William Stanley (inventor)

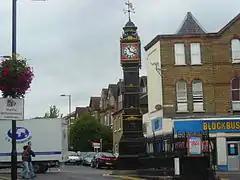
The Clock Tower in South Norwood. It stands on a traffic island. It is a black cast-iron tower, with gilt decoration. The clock face surround is red, with the face being white, with black hands and figures. At the top of the tower is a wind-vane, featuring an arrow and the cardinal compass directions.

Stanley died on 14 August 1909 of a heart attack, aged 80. His funeral was held on 19 August, and "local flags were flown at half mast, shops closed and local people drew their curtains as a mark of respect as a cortege of 15 carriages drew past." The first 14 carriages were filled with family and dignitaries, whilst the 15th carried the domestic staff from Cumberlow. The cortege went to Elmers End Cemetery in Beckenham at walking pace and was met at the gates of the Cemetery by scholars from the School and members of staff from the firm. He was buried in the part of the Cemetery reserved for those who attended St. John's Church, Upper Norwood. His tomb has a fine portrait carved in stone. When his widow died in 1913, she was placed in the tomb beside Stanley. There were obituaries in several national and local newspapers and journals, including "The Times", "The Norwood Herald", "The Norwood News", "The Engineer", "The Electrical Review", "The Electrician", "Engineering" and "The Journal of the Geological Society of London". On Saturday 22 August 2009, a memorial service in his honour was held at his grave in Beckenham Cemetery to mark the centenary of his death.